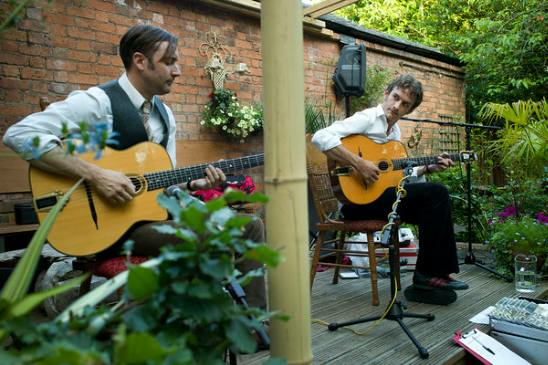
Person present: Yes